Nanostray 2

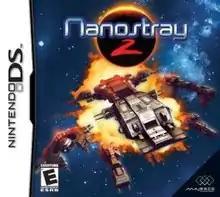

Nanostray 2 is a scrolling shooter video game for the Nintendo DS, and is the sequel to the original "Nanostray". The game was released in 2008.